Loretta Sanchez

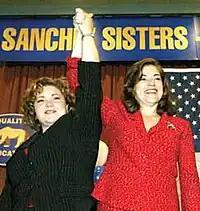
Loretta and her sister Linda Sánchez are the first pair of sisters to serve simultaneously in the United States Congress.

Sanchez was married for 14 years to stock broker Stephen Brixey before he filed for divorce on January 15, 2004.